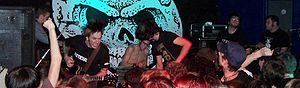
Le screamo est un sous-genre musical dérivé de l'emo et du punk hardcore ayant émergé au début des années 1990. Il s'agit initialement d'un genre agressif dérivé de la musique emo caractérisé par de brèves chansons intenses et dissonantes. Le screamo se définit comme un style dissonant d'emo influencé par le punk hardcore faisant usage de hurlements. Les paroles se centrent souvent sur la souffrance émotionnelle, l'intérêt romantique, le féminisme, la politique, et les droits de l'Homme. Certains groupes screamo des années 1990 s'impliquent explicitement dans la politique.